Handcrafts and folk art in Michoacán

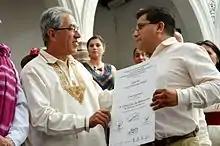
Governor of Michoacán congratulating artisan Arnulfo Rubio Orozco winning an award at the 55th annual state handcraft competition of the Tianguis de Domingo de Ramos in Uruapan

There are also local and state level fairs and contests with the aim of recognizing and promoting the work of the state's artisans. The Domingo de Ramos Crafts Fair in Uruapan is Michoacán's largest crafts fair and one of the biggest in Latin America. It features various crafts from all over the state. Other events include the Festival de la Artesanía in Charapan, the Concurso Artesanal de Patamban, . Fiesta Navideña in Morelia, Concurso Artesanal de Textiles in Algodón, Eréndira State Prize for the Arts, which gives a prize for the making of musical instruments, the Feria de la Silla, el Huinumo y la Costura in Opopeo, International Feria International de la Guitarra in Paracho, Feria Nacional del Cobre y Concurso del Cobre Martillado in Santa Clara del Cobre and the Feria de Mueble Rústico y Textile Bordado in Tingambato . Patzcuaro is well known for its Concurso Artesanal and artisan fair during the Dia de los Muertos holiday. Many villages known for handcrafts also have concursos during the time of their annual fiestas patronales.